Lucy Stone

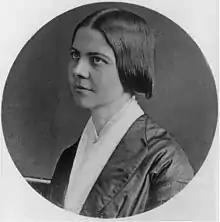
Lucy Stone as a young woman

Stone gave her first public speeches on women's rights in the fall of 1847, first at her brother Bowman's church in Gardner, Massachusetts, and a little later in Warren. Stone became a lecturing agent for the Massachusetts Anti-Slavery Society in June 1848, persuaded by Abby Kelley Foster that the experience would give her the speaking practice she still felt she needed, before beginning her women's rights campaign. Stone immediately proved to be an effective speaker, reported to wield extraordinary persuasive power over her audiences. She was described as "a little meek-looking Quakerish body, with the sweetest, modest manners, and yet, as unshrinking and self-possessed as a loaded cannon." One of her assets, in addition to a storytelling ability that could move audiences to tears or laughter, as she willed, was said to be an unusual voice that contemporaries compared to a "silver bell,” and of which it was said, "no more perfect instrument had ever been bestowed upon a speaker."